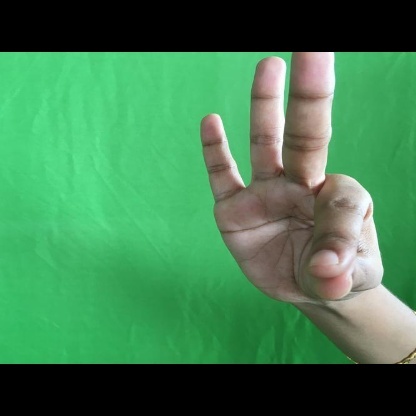
Mudra: Hamsasyam